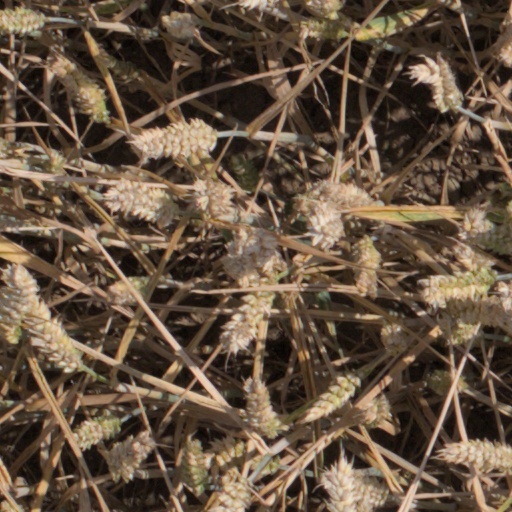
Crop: wheat